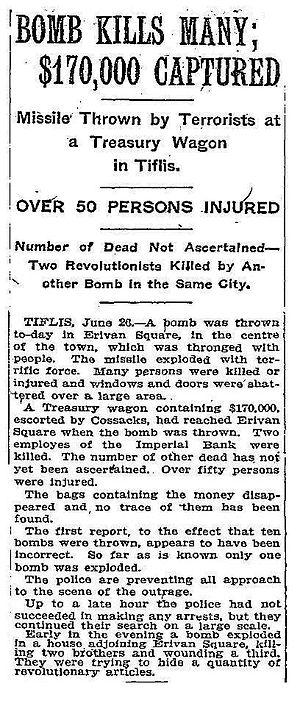
1907 est une année commune commençant un mardi.